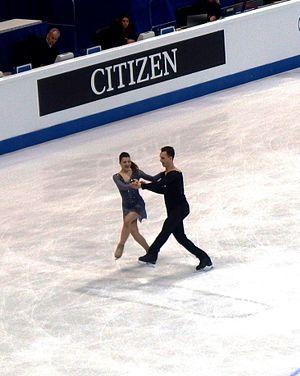
Natalia Kaliszek, née le 17 mai 1996 à Toruń, est une patineuse artistique polonaise.
Maksym Spodyriew, né le 29 décembre 1993 à Kharkiv, est un patineur artistique ukrainien, puis naturalisé polonais en 2016.